Chinese Indonesians

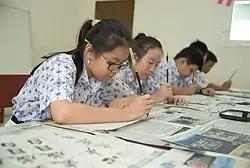
Local Chinese-Indonesian students writing in Chinese calligraphy

Four major Chinese-speech groups are represented in Indonesia: Hokkien (Southern Min; Min Nan), Hainanese, Hakka and Cantonese. In addition to these, the Teochew people speak their own dialect that has some degree of mutual intelligibility with Hokkien. Distinctions between the two, however, are accentuated outside of their regions of origin. There were an estimated 2.2 million native speakers of various Chinese varieties in Indonesia in 1982: 1,300,000 speakers of Southern Min varieties (including Hokkien and Teochew); 640,000 Hakka speakers; 460,000 Hainanese speakers; 180,000 Cantonese speakers; and 20,000 speakers of the Eastern Min varieties (including Fuzhou dialect). Additionally, an estimated 20,000 spoke different dialects of the Indonesian language.